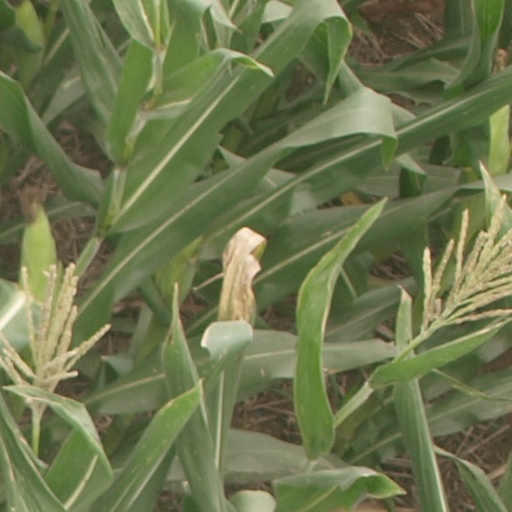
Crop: maize; corn